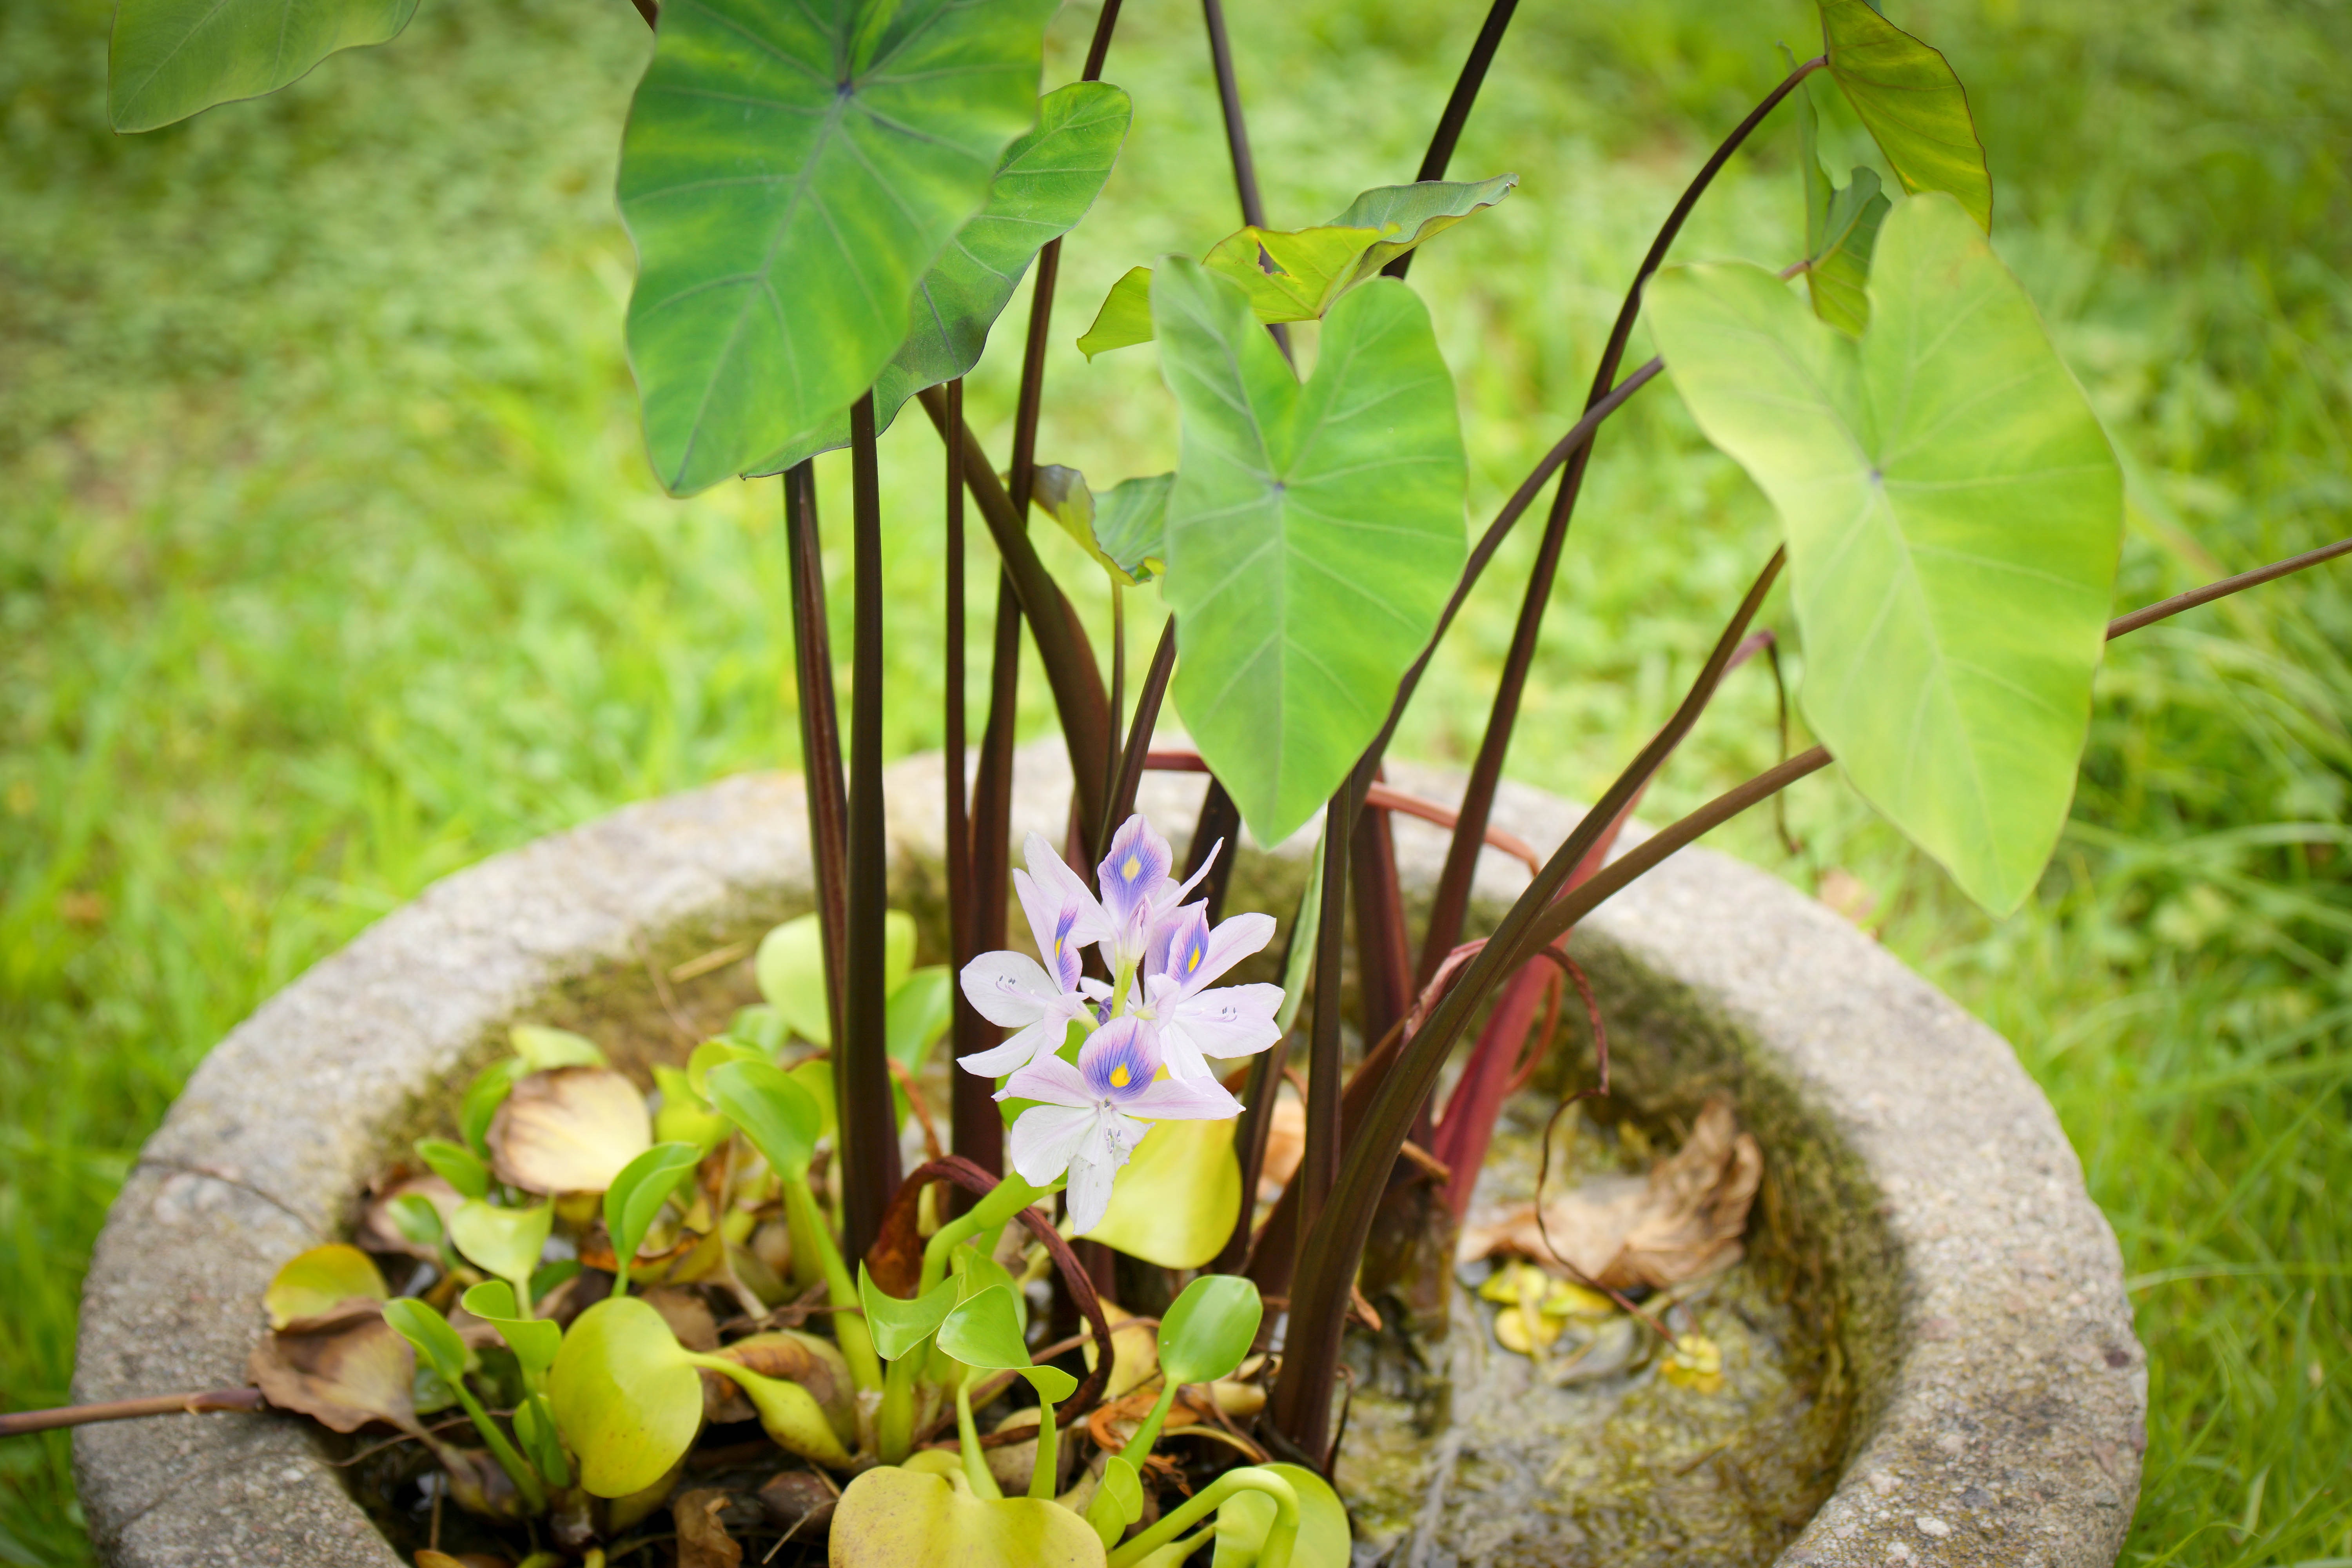
tree, branch, plant, leaf, flower, green, jungle, produce, botany, garden, flora, wildflower, flowers, flowering plant, bamboo green, damyang, land plant